Atake Tynay Biy Uulu

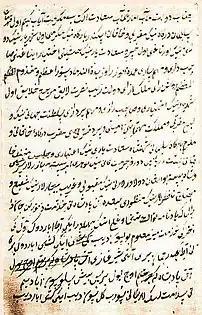
Atake Biy's letter to the Russian Empress Catherine II

Atake Biy understood that the Kyrgyz were surrounded on all sides by countries ready to seize them at any moment, and that only decisive measures could prevent the disappearance of the Kyrgyz as a people, preserve its independence, so he decided to convene the rulers of the tribes of the Northern Kyrgyzstan, experienced and knowledgeable people to Kurultai, and discuss the situation. The Kurultai dragged on for a long time. Biys, their wise advisers, Batyrs, aqsaqals, manaps and others made different proposals. We went through all the near and distant neighbors who could help the Kyrgyz. Finally, they all considered reasonable and justified the words of the Atake Biy: in order to fight a strong enemy, one must look for a strong ally. Then Atake Biy offered to establish ties with Russia. Atake Biy heard that the Russian Tsar had great power. His state is very large, and there are a lot of people. Russian troops are well trained, armed with rifles and cannons. “If the Kyrgyz accepted Russian citizenship, then the enemies would not dare to attack us,” he said. Some biys did not agree with this opinion, but no one offered more weighty arguments, no other way out. Kurultai decided to send an ambassador to the White Tsar. This was a truly historic decision, as it was of great importance for the future fate of the Kyrgyz people.